Aurel Panait

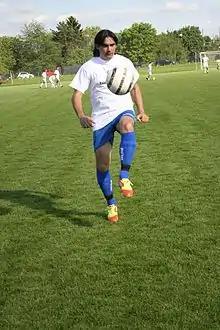
Panait in 2014

Aurel Silviu Panait (born 27 August 1968) is a Romanian former footballer who played as a defender and midfielder.